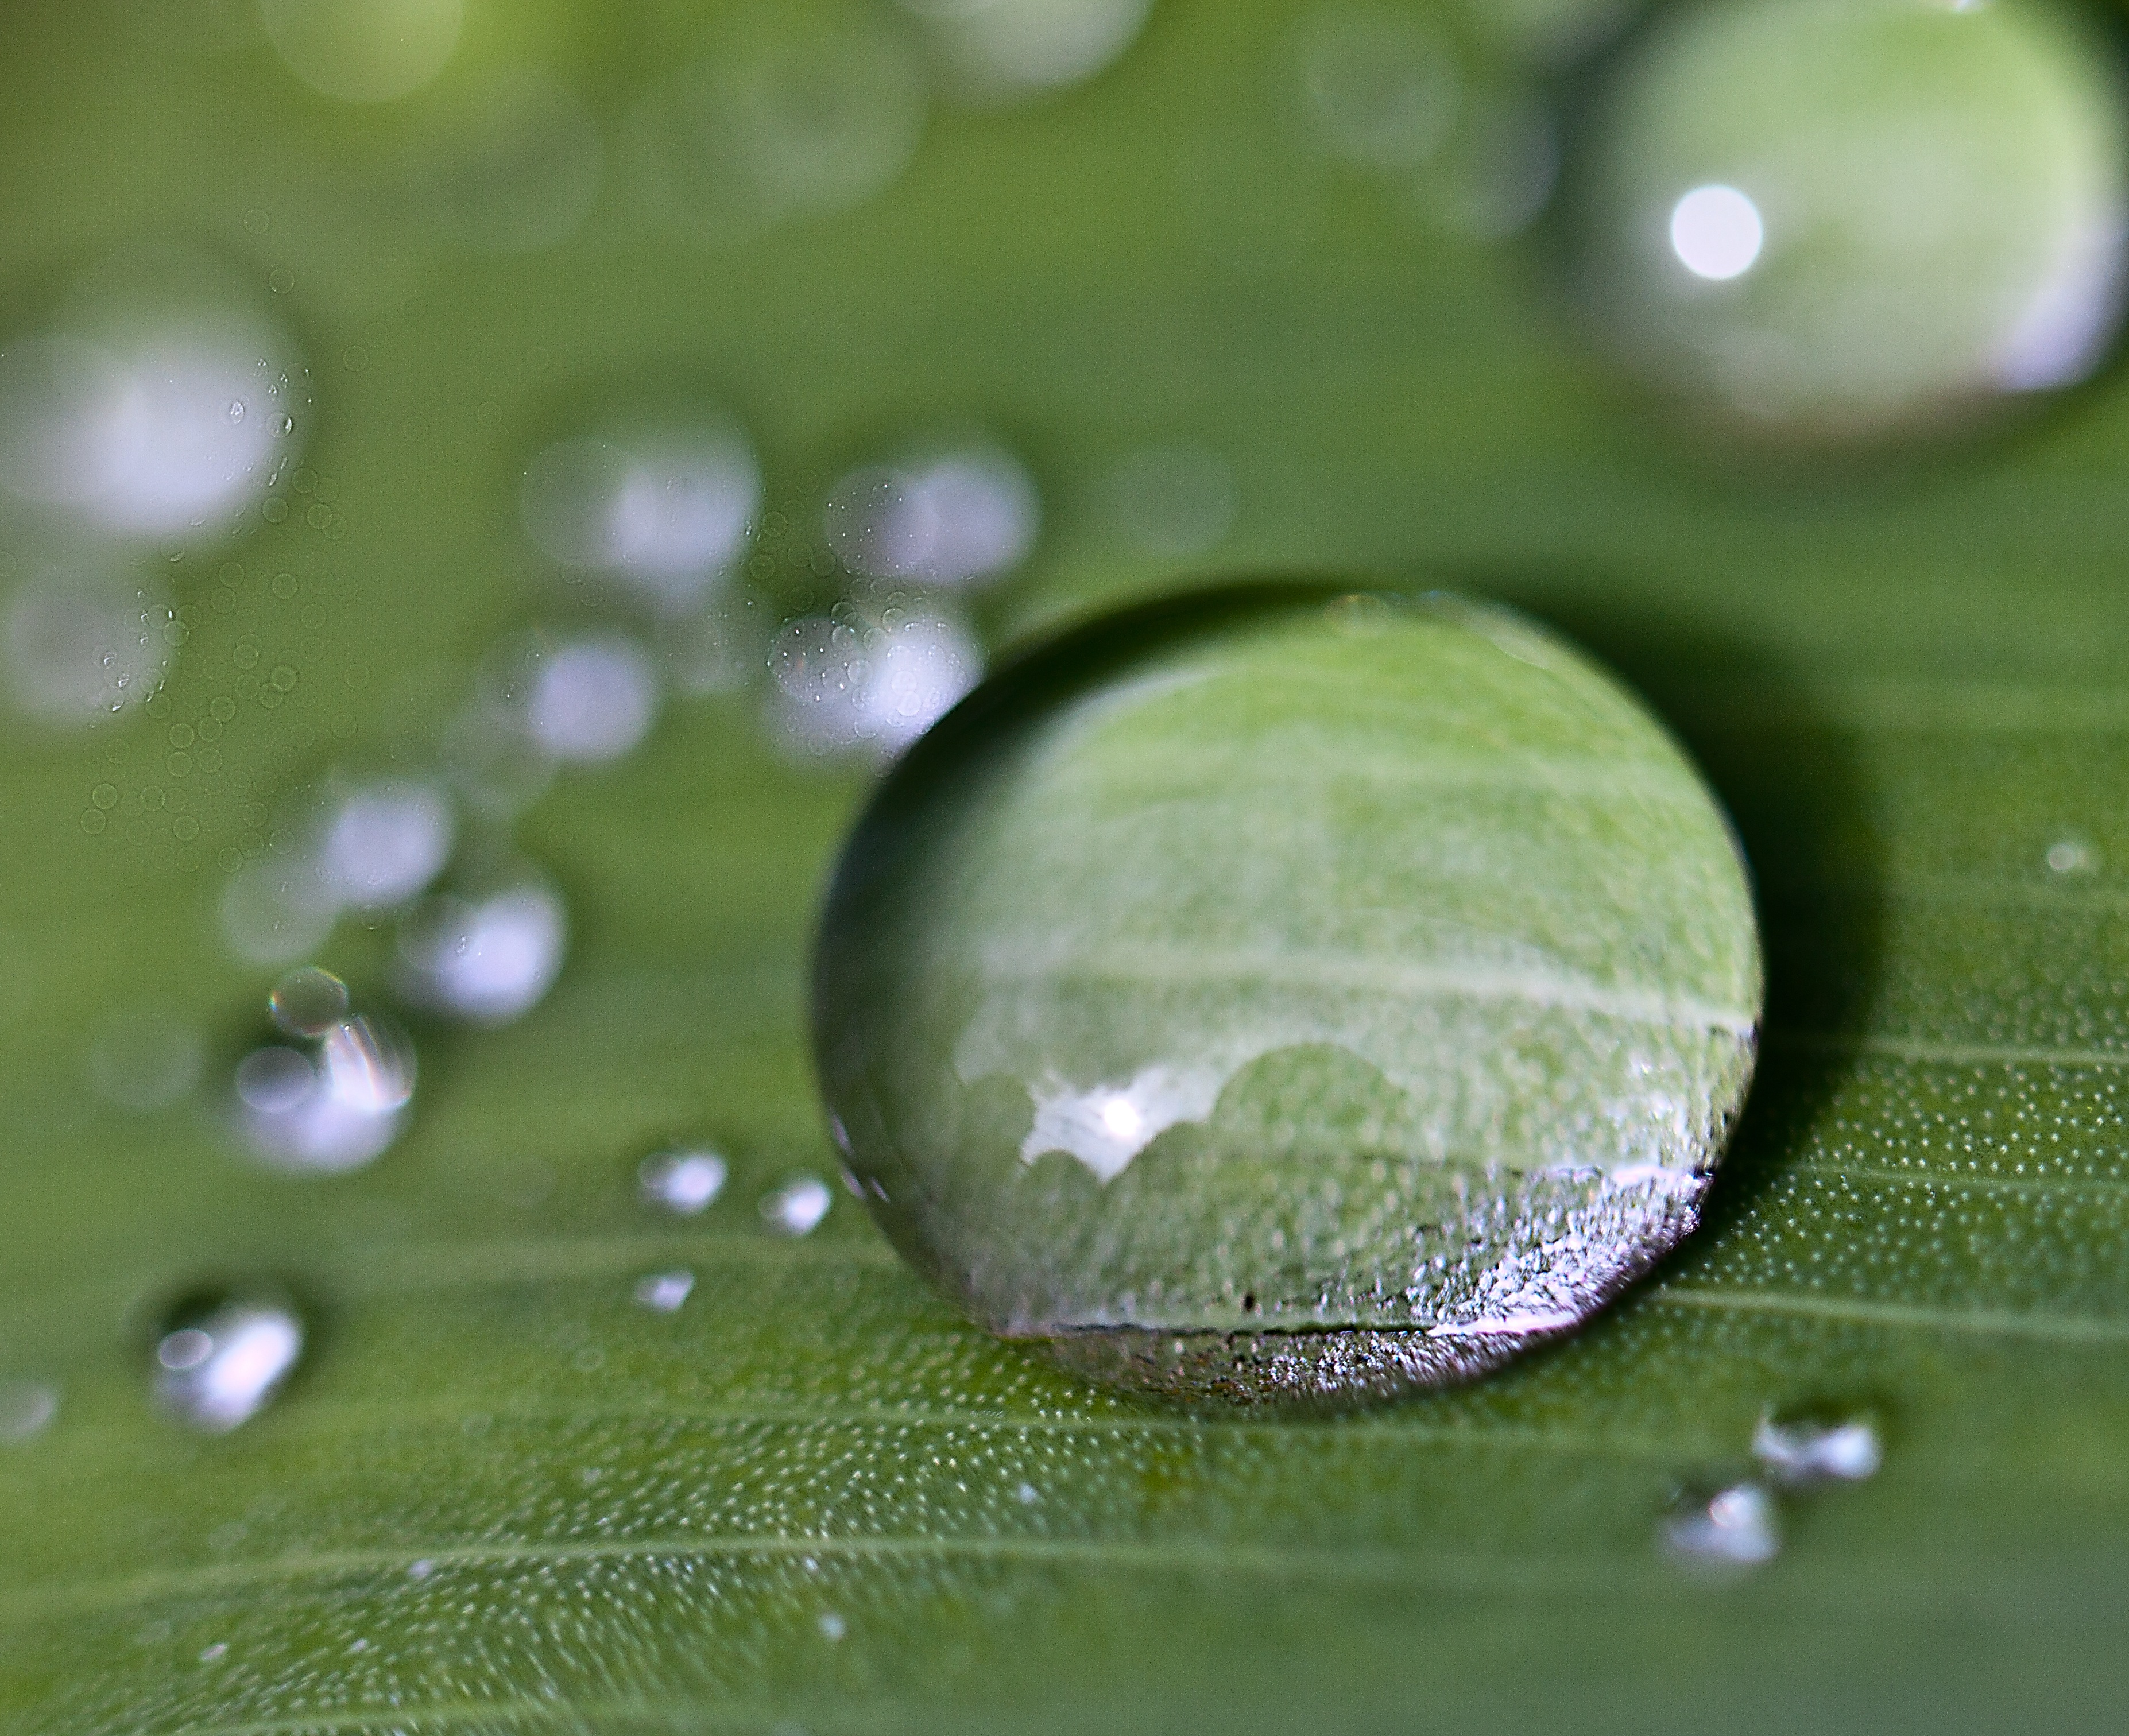
water, nature, grass, drop, dew, plant, photography, leaf, flower, glass, wet, summer, green, reflection, macro, circle, close up, shadows, droplets, rosa, ball, reflections, drops, gloss, moisture, drops of water, macro photography, invoice, spherical, rain drops, after the rain, leaf texture, substrate, cannae divided leaf, the surface of the leaf, liquid bubble